Judicial Selection Committee (Israel)

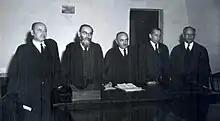
The first five Israeli Supreme Court judges. F.r.t.l.: Cheshin, Dunkelblum, Smoira, Assaf, Olshan.

Until the enactment of the Judges Bill, the Justice Minister appointed the judges. Only the appointment of judges to the Supreme Court needed approval of the Cabinet and the Knesset.